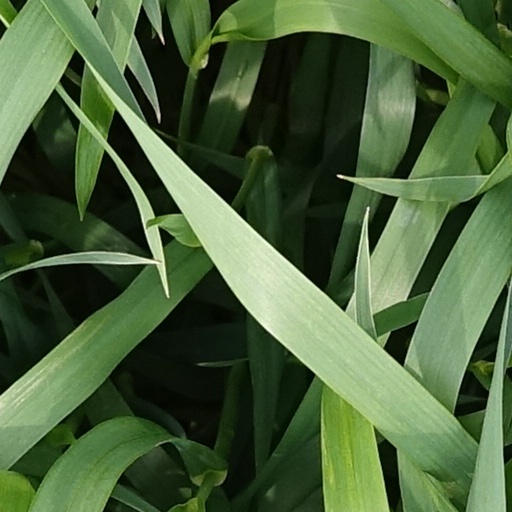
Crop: wheat